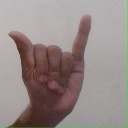
अक्षर: य